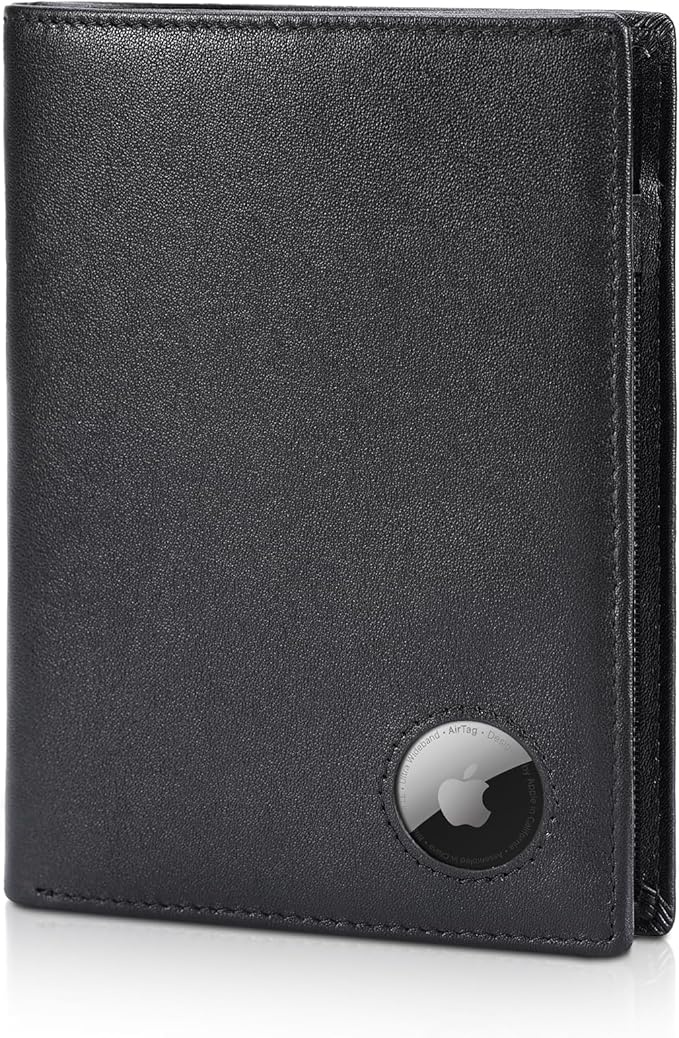
Polare Luxury RFID Blocking Leather Passport Holder Travel Wallet For Men and Women (Black with AirTag Slot)
About This Real Leather Craftsmanship – Each wallet is made from luxury Napa leather. Around with reinforced stitching, it will not tear or become loose, making it both handsome and reliable for long-term use. Dimensions: 4.5(L)*6(H) inches /11.5(L)*15.4(H) cm. Item weight: 0.26lb/0.12kg. Designed with a built-in AirTag holder to keeps your AirTag securely in place. Put your AirTag into the snap AirTag slot and never lose your passport wallet again, providing added security and convenience during your travels. (AirTag Not Included) RFID Travel Protection: Along with a premium texture, these RFID blocking wallets keep “chip” cards, personal and financial information safe from digital scans. Perfect Holiday Gift for Travellers: The perfect present for Mother's Day, Father's Day, anniversaries and birthdays. Delight that special person in your life and buy now! Warranty and Support: Premium 2-Years Warranty and lifetime customer service. Every slim wallet we create is backed by unbeatable craftsmanship, reliable customer service, and true quality assurance you can trust. Overview Brand : POLARE ORIGINAL Color : Black with AirTag Slot Material : Leather Style : Retro Pattern : leather
Brand: polareoriginal
Category: Apparel & Accessories > Handbags, Wallets & Cases > Wallets & Money Clips > Travel Wallets